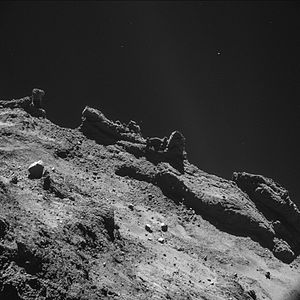
Rosetta (rumsonde) / Missionens forløb
Billede af kometen taget af Rosetta mindre end 10 km fra kometens overflade.
Rosetta var en rumsonde, der var bygget og opsendt af Den Europæiske Rumorganisation for at foretage detaljerede undersøgelser af kometen 67P/Tjurjumov-Gerasimenko. Rosetta gik i kredsløb om kometen den 6. august 2014, og medbragte landingsmodulet Philae, der landede på kometen den 12. november 2014. Det var første gang nogensinde, at der blev foretaget en kontrolleret landing på en komet.